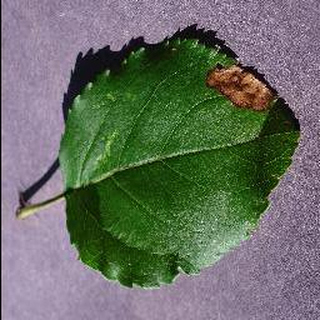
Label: apple_black_rot